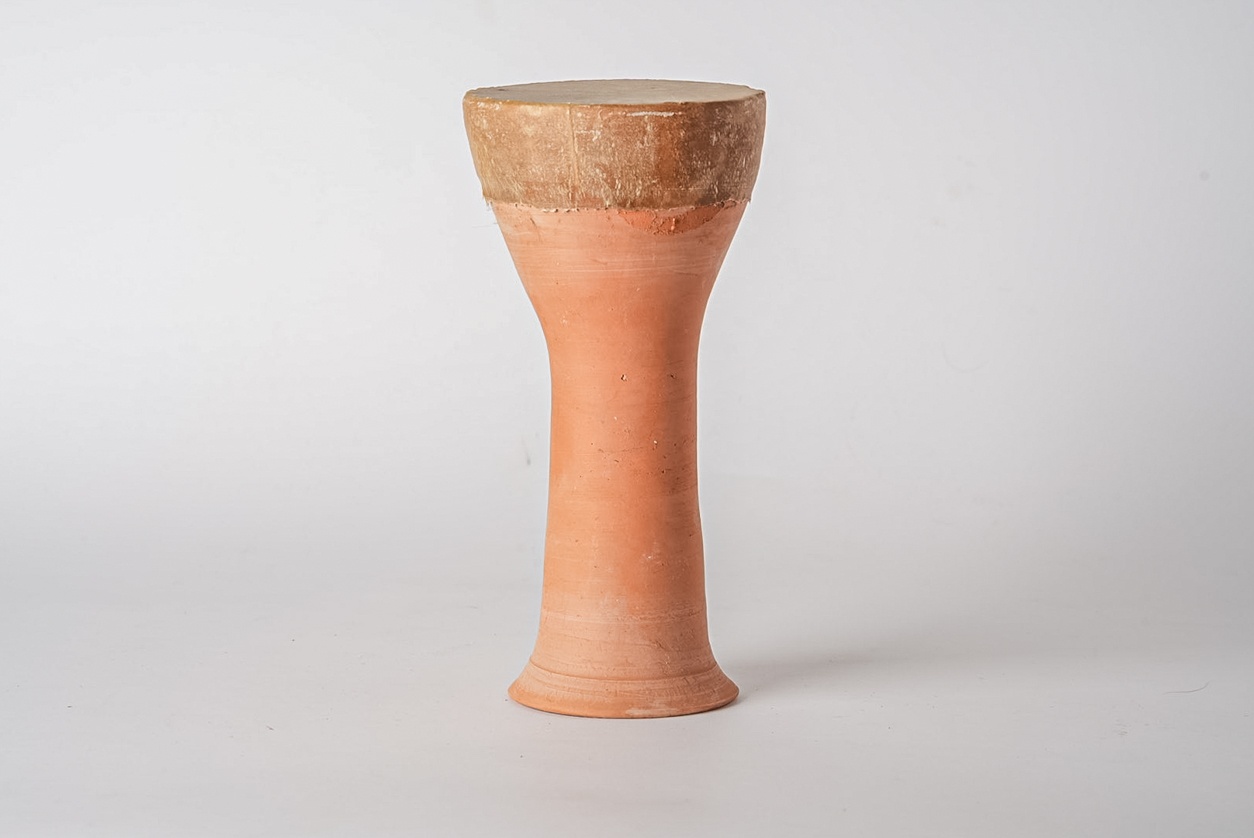
Moroccan Taarija Drum
Rich Sounds The taarija is a hand-held drum, made out of clay, with a goat-skin head. The combination of clay and goat skin works well and creates a very rich sound! Bringing People Together They are held in the palm, and can produce various tones depending on where on the head is hit. A beautiful deep sound that can be played by all your family and friends – novice to expert. Travel With the Sounds of Morocco The small size of the taarija makes it a perfect travel buddy that is sure to bring excitement anywhere it goes. The sounds of Morocco will travel through the air and bring people together through the beautiful beats of a drum. 100% handmade piece of Moroccan tradition Hand Thrown. Dimensions 10 x 5 x 5” – size may vary slightly due to the handmade nature of this item. Materials Ceramic and goat skin Care Spot clean with damp cloth Shipping & Returns Shipping: Orders of $40 or more qualify for free Standard shipping. For other shipping options, click here. Returns: You can return or exchange full-priced products within 30 days. Exchanges and returns for store credit are free. If you prefer a refund, there will be a $10.95 shipping and handling fee that will be deducted from your refund. Food Items: Due to safety, we cannot accept returns of perishable items. If the product is damaged we are happy to replace. For our full shipping and returns policies Click Here
Brand: Verve Culture
Category: Arts & Entertainment > Hobbies & Creative Arts > Musical Instruments > Percussion > Gongs > Tam-Tams